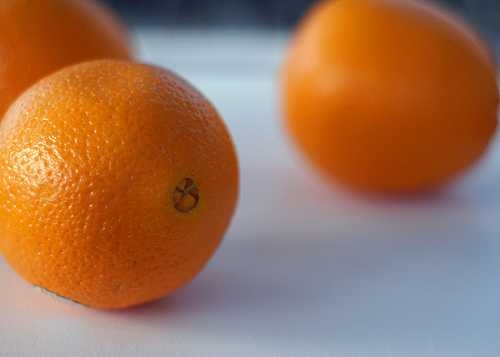
Label: Orange